Yuliya Martisova

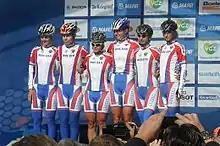
Yuliya Martisova at the 2012 UCI Road World Championships

Yuliya Viktorovna Martisova (also "Julia Martisova", ; born 15 June 1976 in Velikiye Luki, Pskov Oblast) is a Russian professional road cyclist. She has awarded two Russian championship titles (2005 and 2008) in the women's road race, and later represented her nation Russia at the 2008 Summer Olympics. Martisova currently races for Italy's pro cycling team during the 2013 annual season.